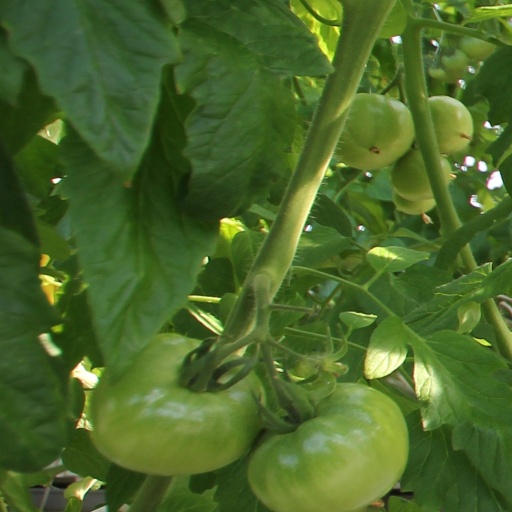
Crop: tomato